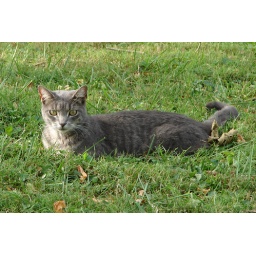
The gray cat who hangs out in our back yard.